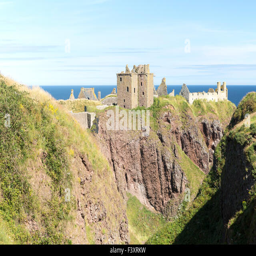
the castle is medieval structure